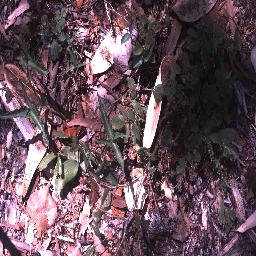
Label: negative